Starfish Prime

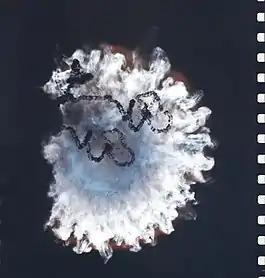

Starfish Prime caused an electromagnetic pulse (EMP) that was far larger than expected, so much larger that it drove much of the instrumentation off scale, causing great difficulty in getting accurate measurements. The Starfish Prime electromagnetic pulse also made those effects known to the public by causing electrical damage in Hawaii, about away from the detonation point, knocking out about 300 streetlights, setting off numerous burglar alarms, and damaging a telephone company microwave link. The EMP damage to the microwave link shut down telephone calls from Kauai to the other Hawaiian Islands.